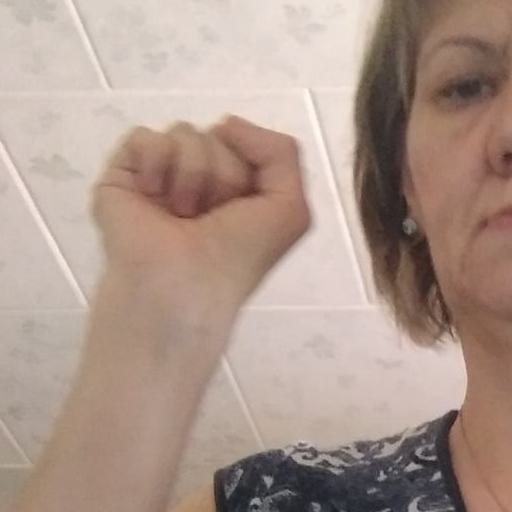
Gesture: fist